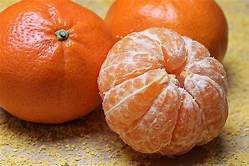
Label: mandarine